Kiki Bertens

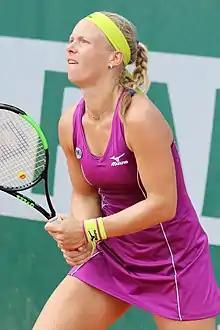
Bertens at the 2018 French Open

Bertens opened the year with a first-round loss at the Brisbane International to Ana Konjuh. However, she won the doubles title with fellow Dutch player Demi Schuurs. She followed this up by winning her first match of the year at the Sydney International over qualifier Kristie Ahn. However, she lost to the top seed Garbiñe Muguruza. At the Australian Open Bertens beat Americans CiCi Bellis and Nicole Gibbs in the first two rounds before falling to world No. 2 and eventual winner, Caroline Wozniacki.